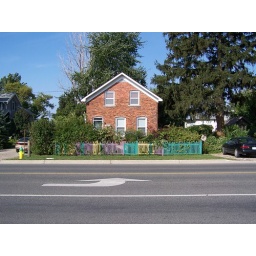
Just stood there like a house by the side of the road